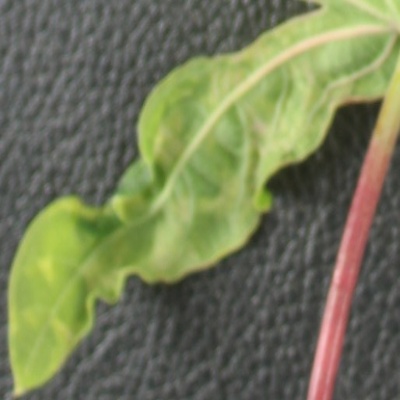
Crop: Cassava
Condition: mosaic